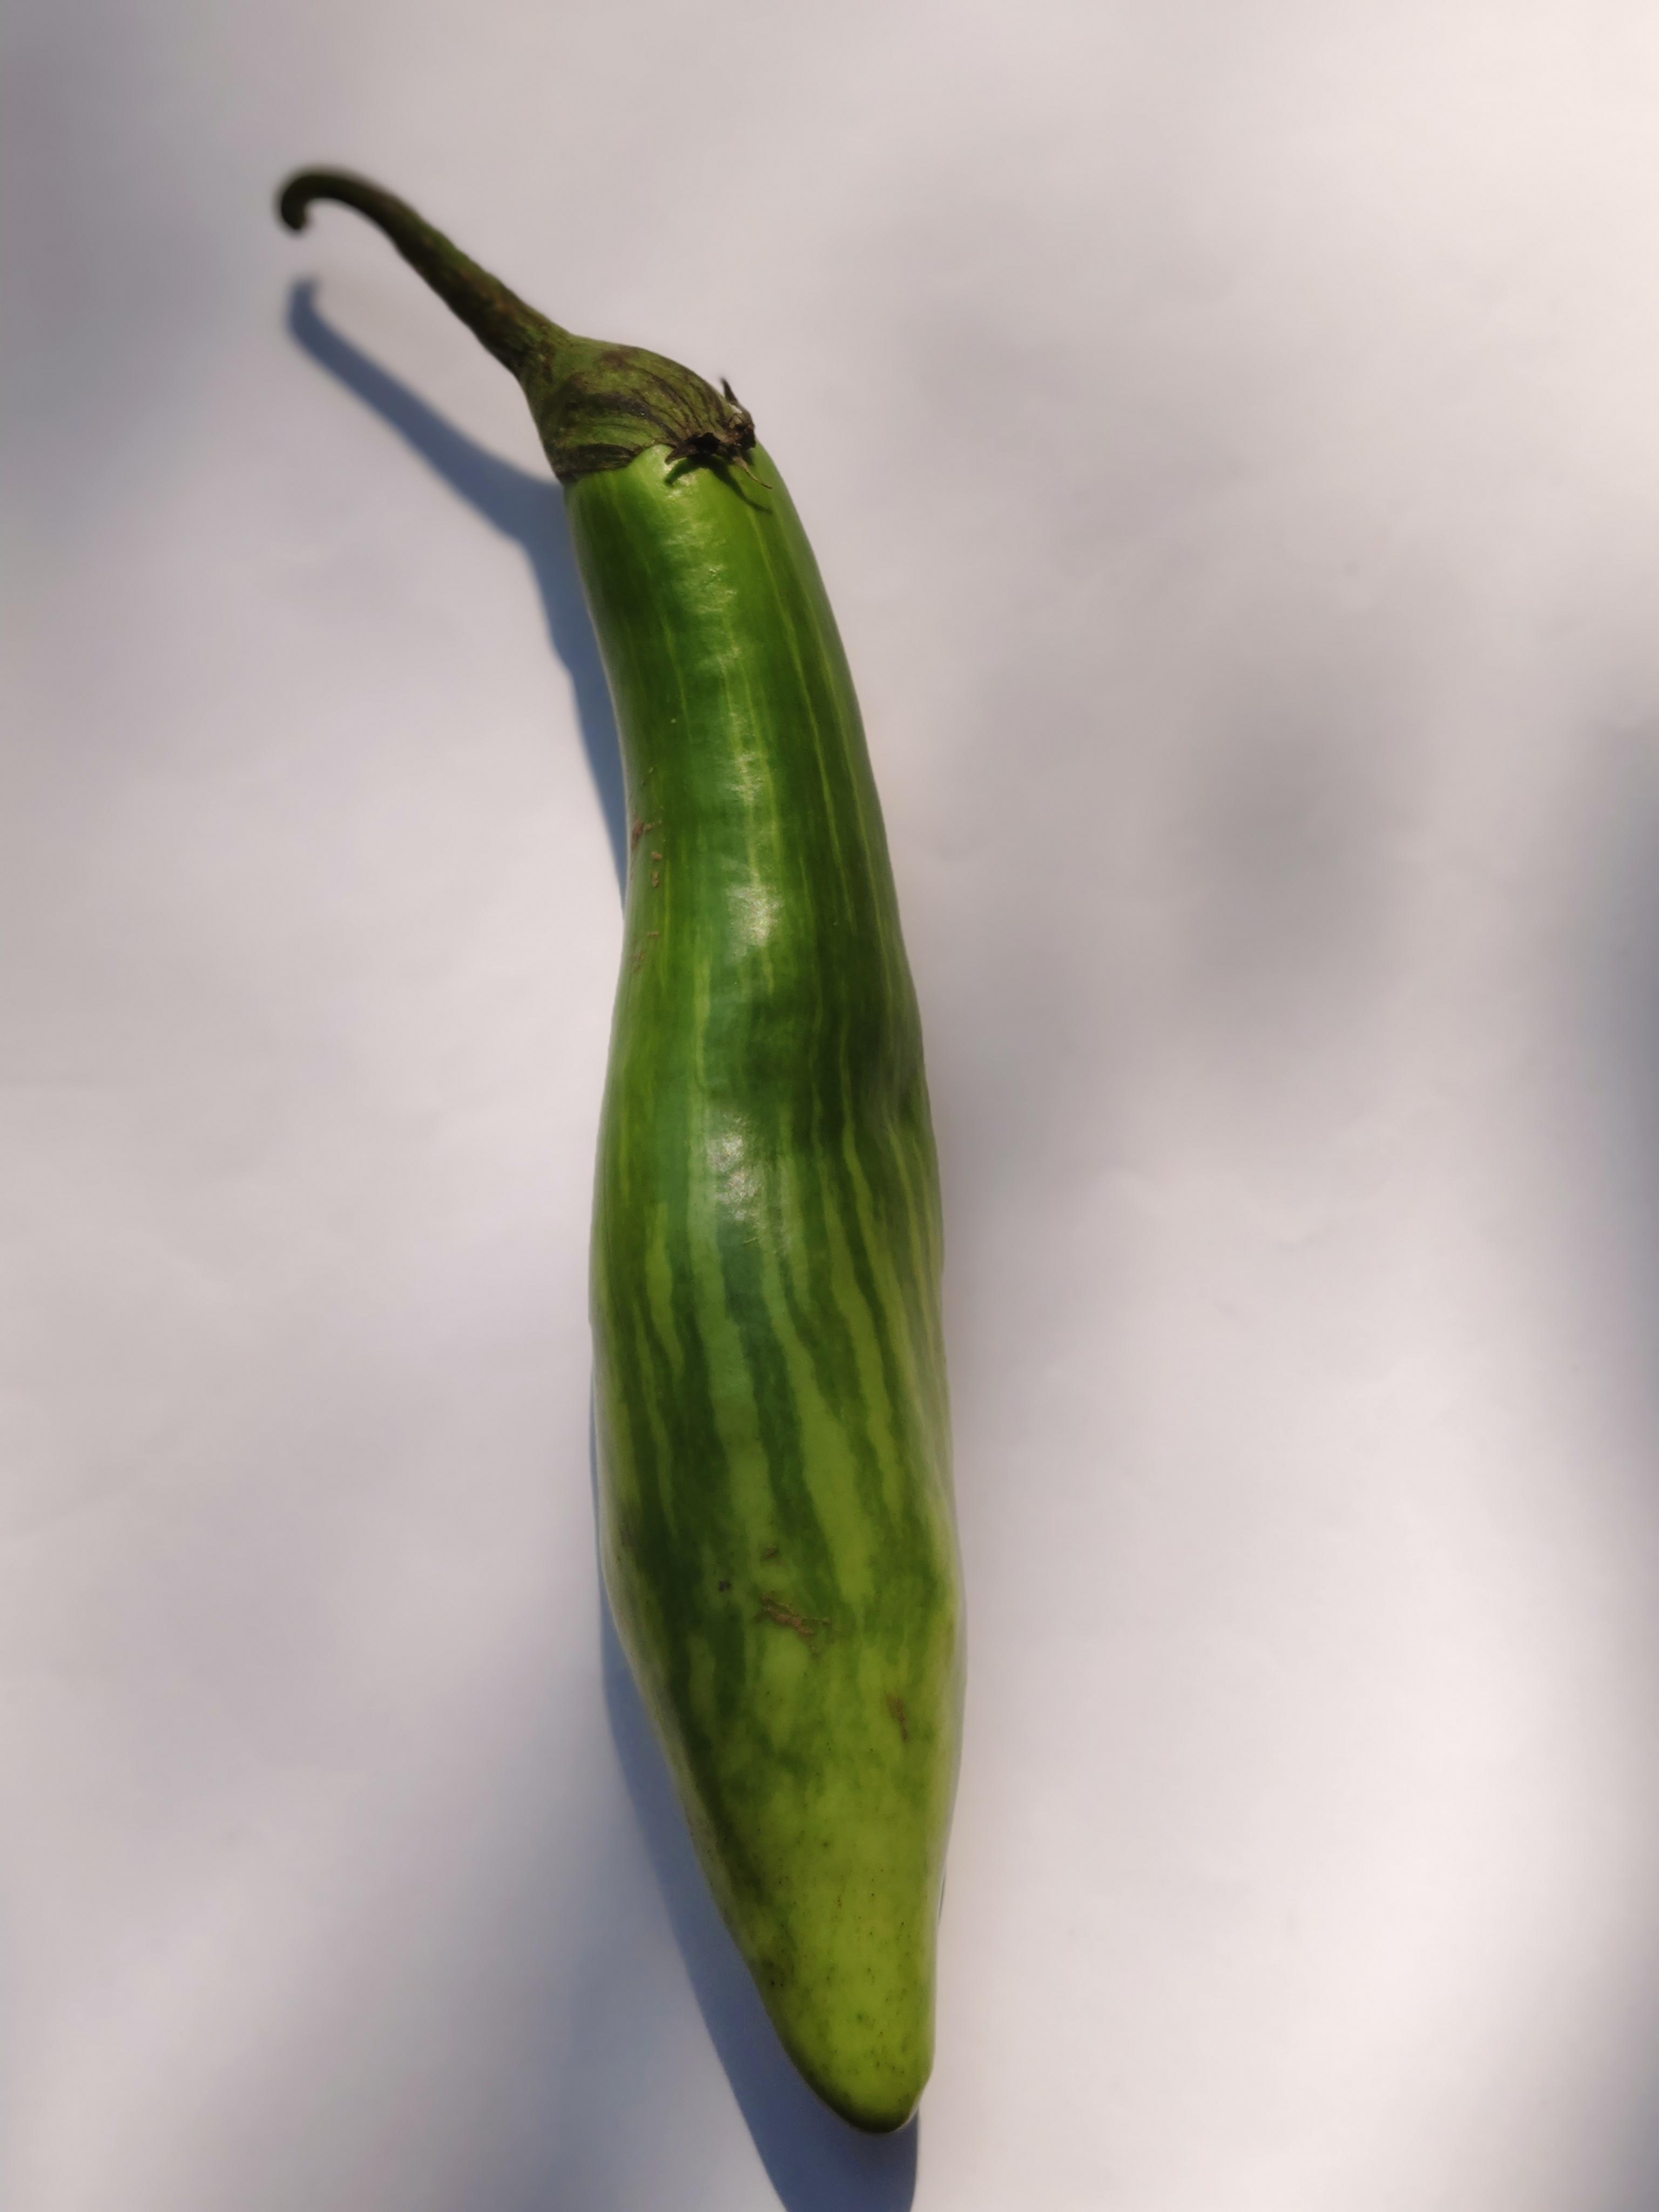
Label: Brinjal